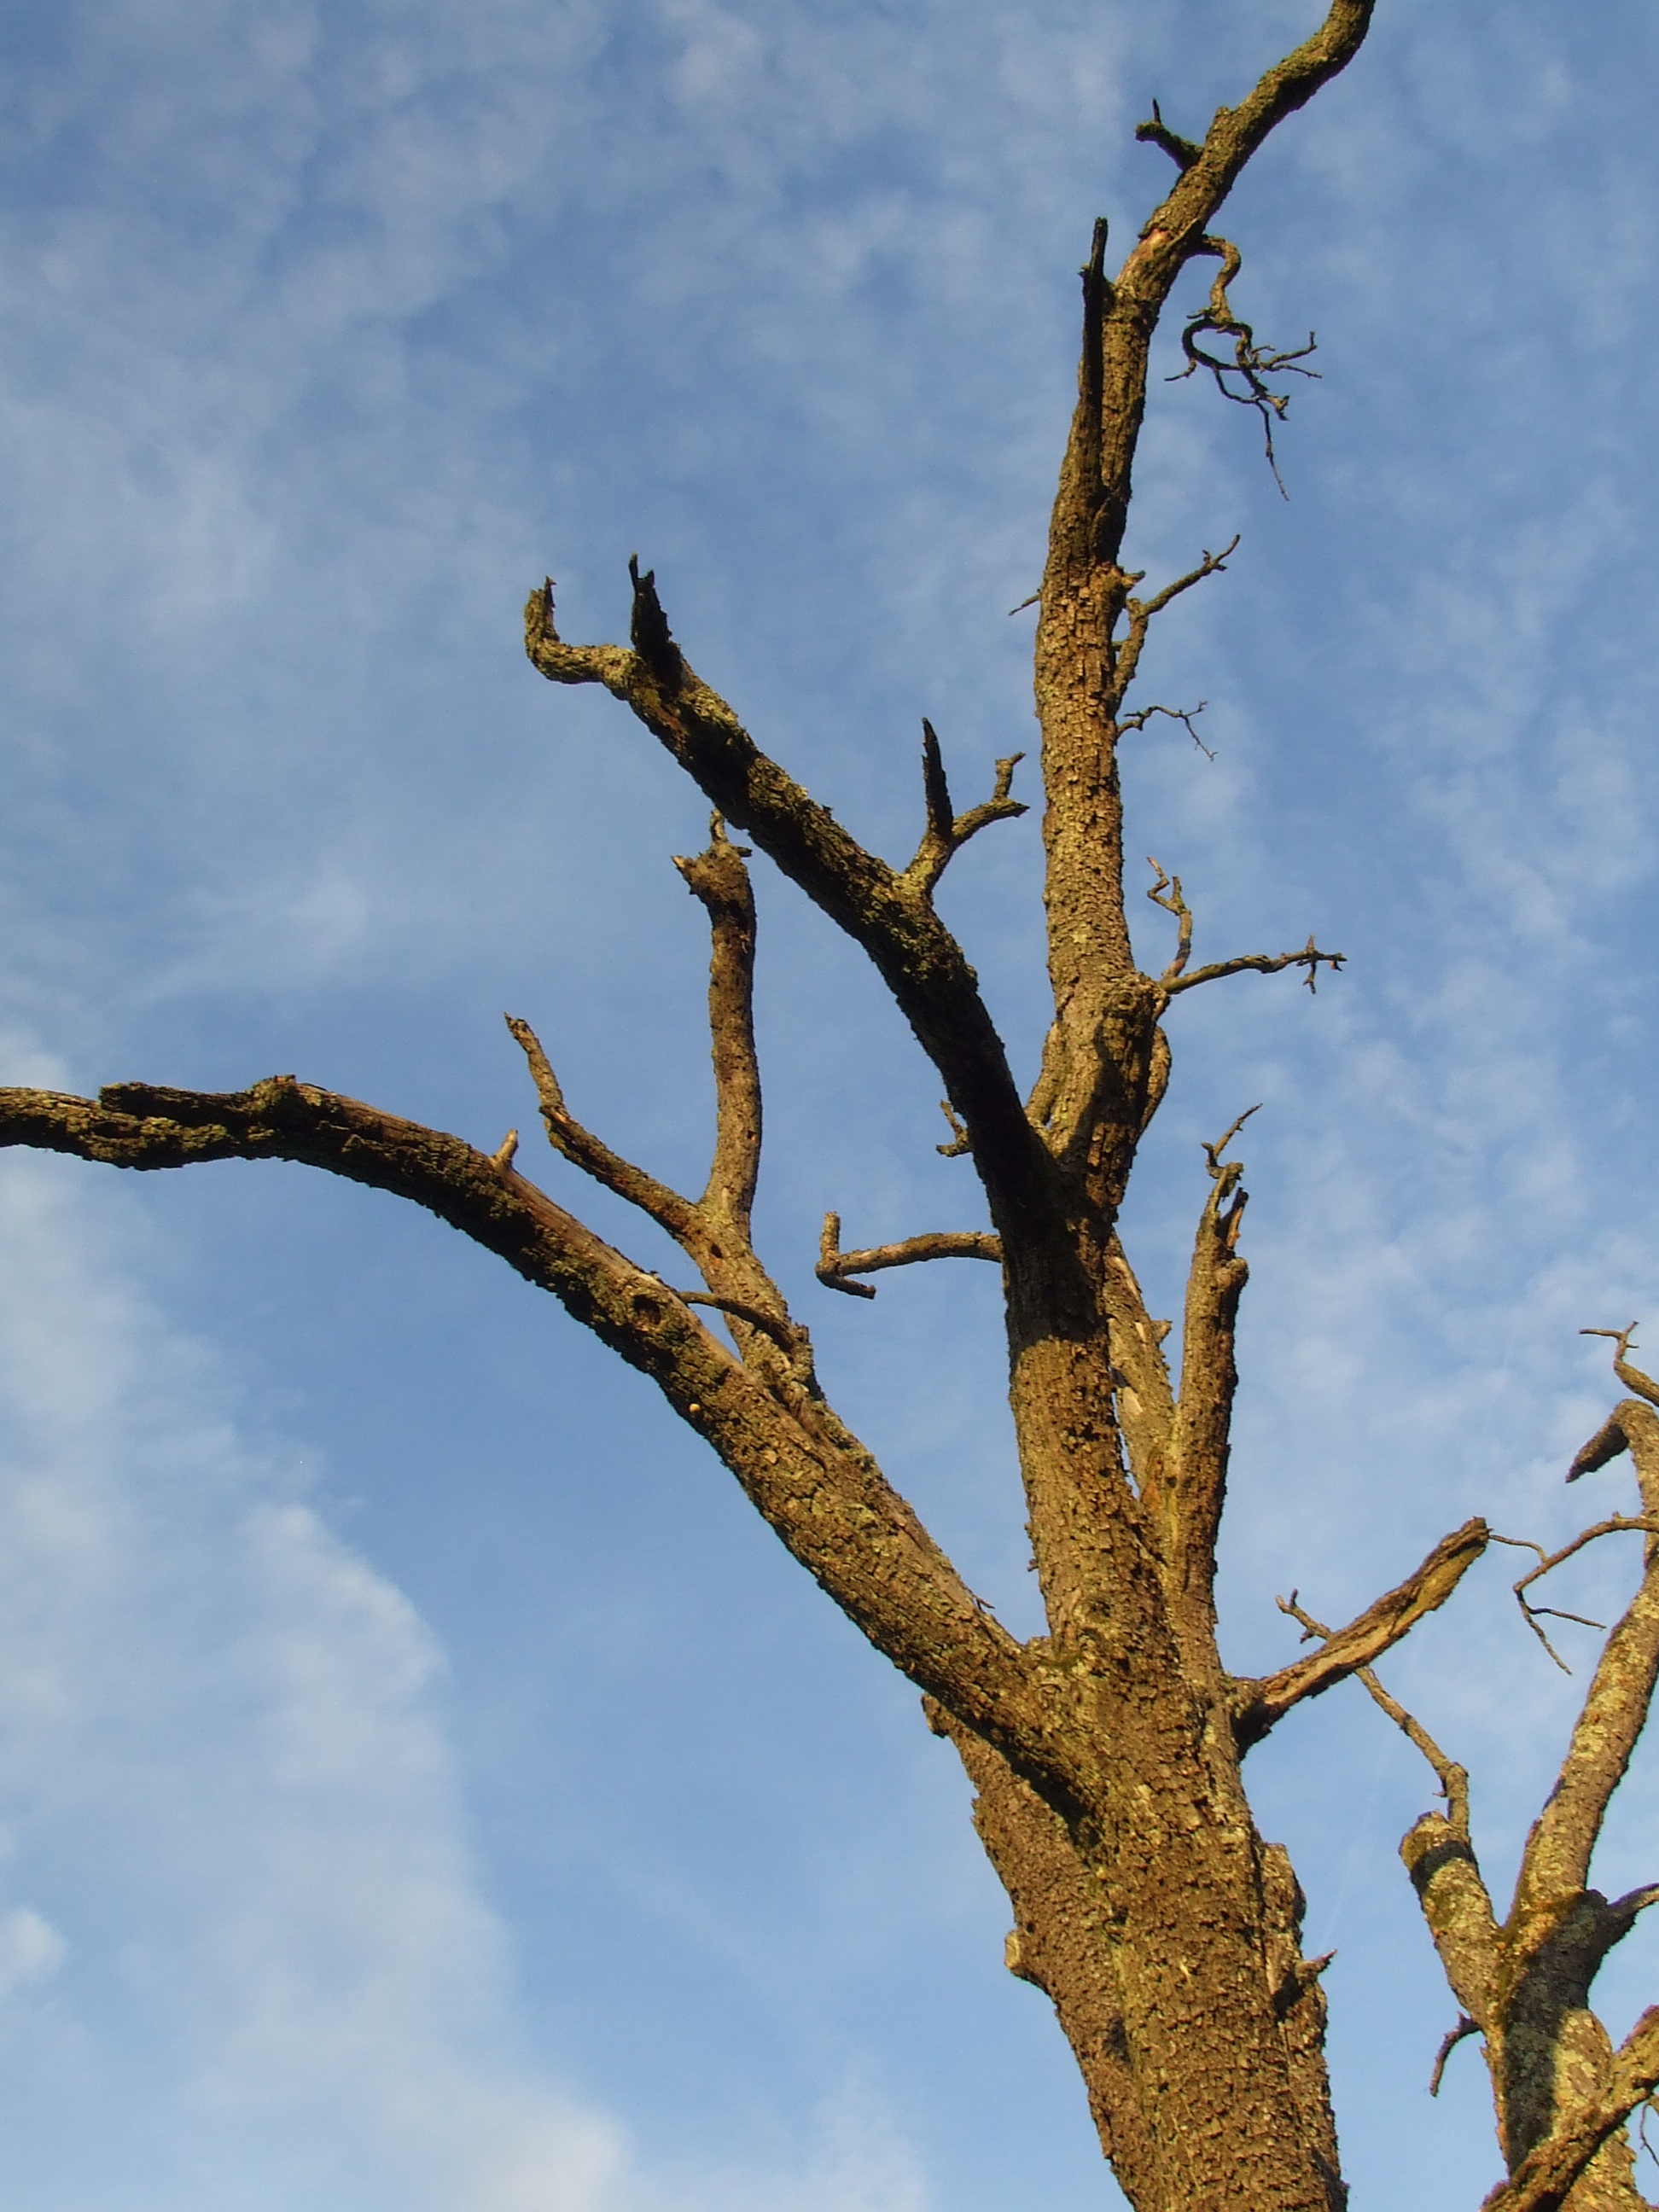
tree, nature, branch, blossom, bird, plant, sky, wood, sunlight, leaf, flower, spring, blue, dead tree, flora, twig, waldsterben, environmental protection, plant stem, woody plant